Jimmy Buffett

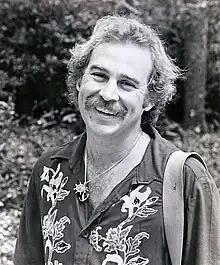
Buffett in 1980

James William Buffett (December 25, 1946 – September 1, 2023) was an American singer-songwriter, author, and businessman. He was known for his tropical rock sound and persona, which often portrayed a lifestyle described as "island escapism" and promoted enjoying life and following passions. Buffett recorded many hit songs, including those known as "The Big 8": "Margaritaville" (1977), which is ranked 234th on the Recording Industry Association of America's list of "Songs of the Century"; "Come Monday" (1974); "Fins" (1979); "Volcano" (1979); "A Pirate Looks at Forty" (1974); "Cheeseburger in Paradise" (1978); "Why Don't We Get Drunk" (1973); and "Changes in Latitudes, Changes in Attitudes" (1977). His other popular songs include "Son of a Son of a Sailor" (1978), "One Particular Harbour" (1983), and "It's Five O'Clock Somewhere" with Alan Jackson (2003). Buffett formed the Coral Reefer Band in 1975.